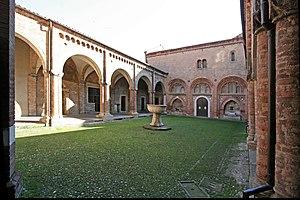
La basilique Santo Stefano Saint-Étienne de Bologne, élevée à son origine hors les murs de la ville romaine de Bononia, à la croisée de la via Æmilia et de la via Flaminia minore - aujourd’hui en plein centre-ville, sur la place éponyme - consiste en un ensemble d’églises adossées l’une à l’autre, de chapelles, de cloître, de cour, dont la construction s’est déroulée entre les IVᵉ et XIIIᵉ siècles.